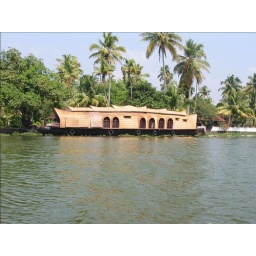
Its fantastic to have a travel in house boat through Vembanad lake.